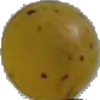
Label: white_grape